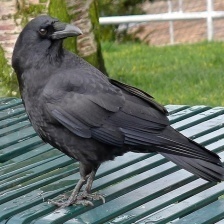
Species: CROW
Scientific name: CORVUS